Olbers (crater)

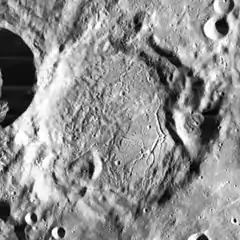
Lunar Orbiter 4 image

Olbers is a lunar impact crater that lies at the west edge of the Oceanus Procellarum, near the western limb of the Moon. It lies to the northwest of the crater Hevelius, and to the north of the indistinct Hedin. Farther to the south is the crater Riccioli. Due to its location, this crater appears very oblong because of foreshortening. It is viewed nearly edge-on, making observation of the interior difficult from the Earth.